Khanate of Khiva

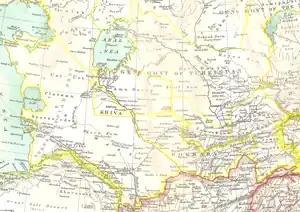
The borders of the Russian imperial territories of Khiva, Bukhara and Kokand during 1902–1903.

Data on the Khivan Khans is sparse and sometimes contradictory, especially for the minor khans. Names and dates from Bregel/Muniz which probably gives the best modern scholarship. Short biographies are from Howorth's 1880 book which is old but has biographies of most of the khans.